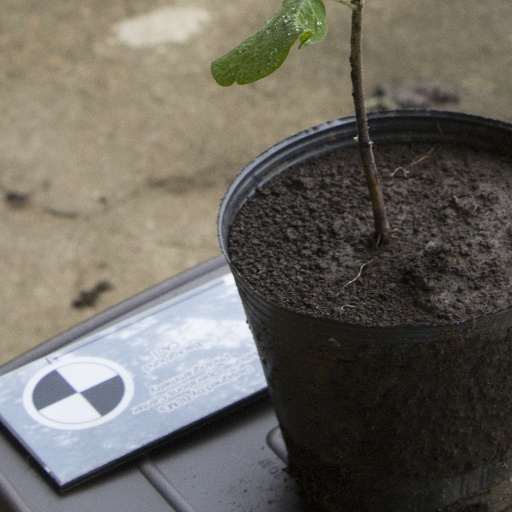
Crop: soybean